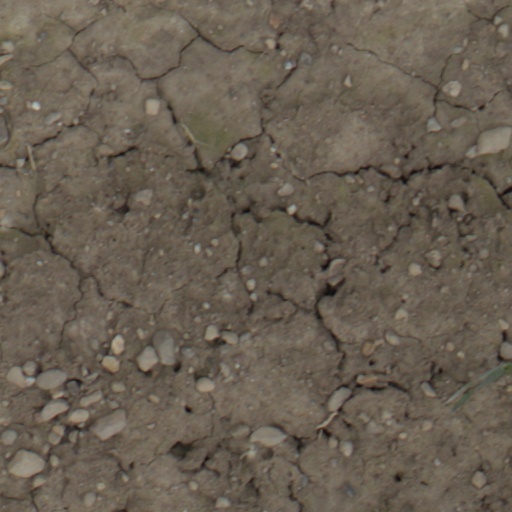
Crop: wheat